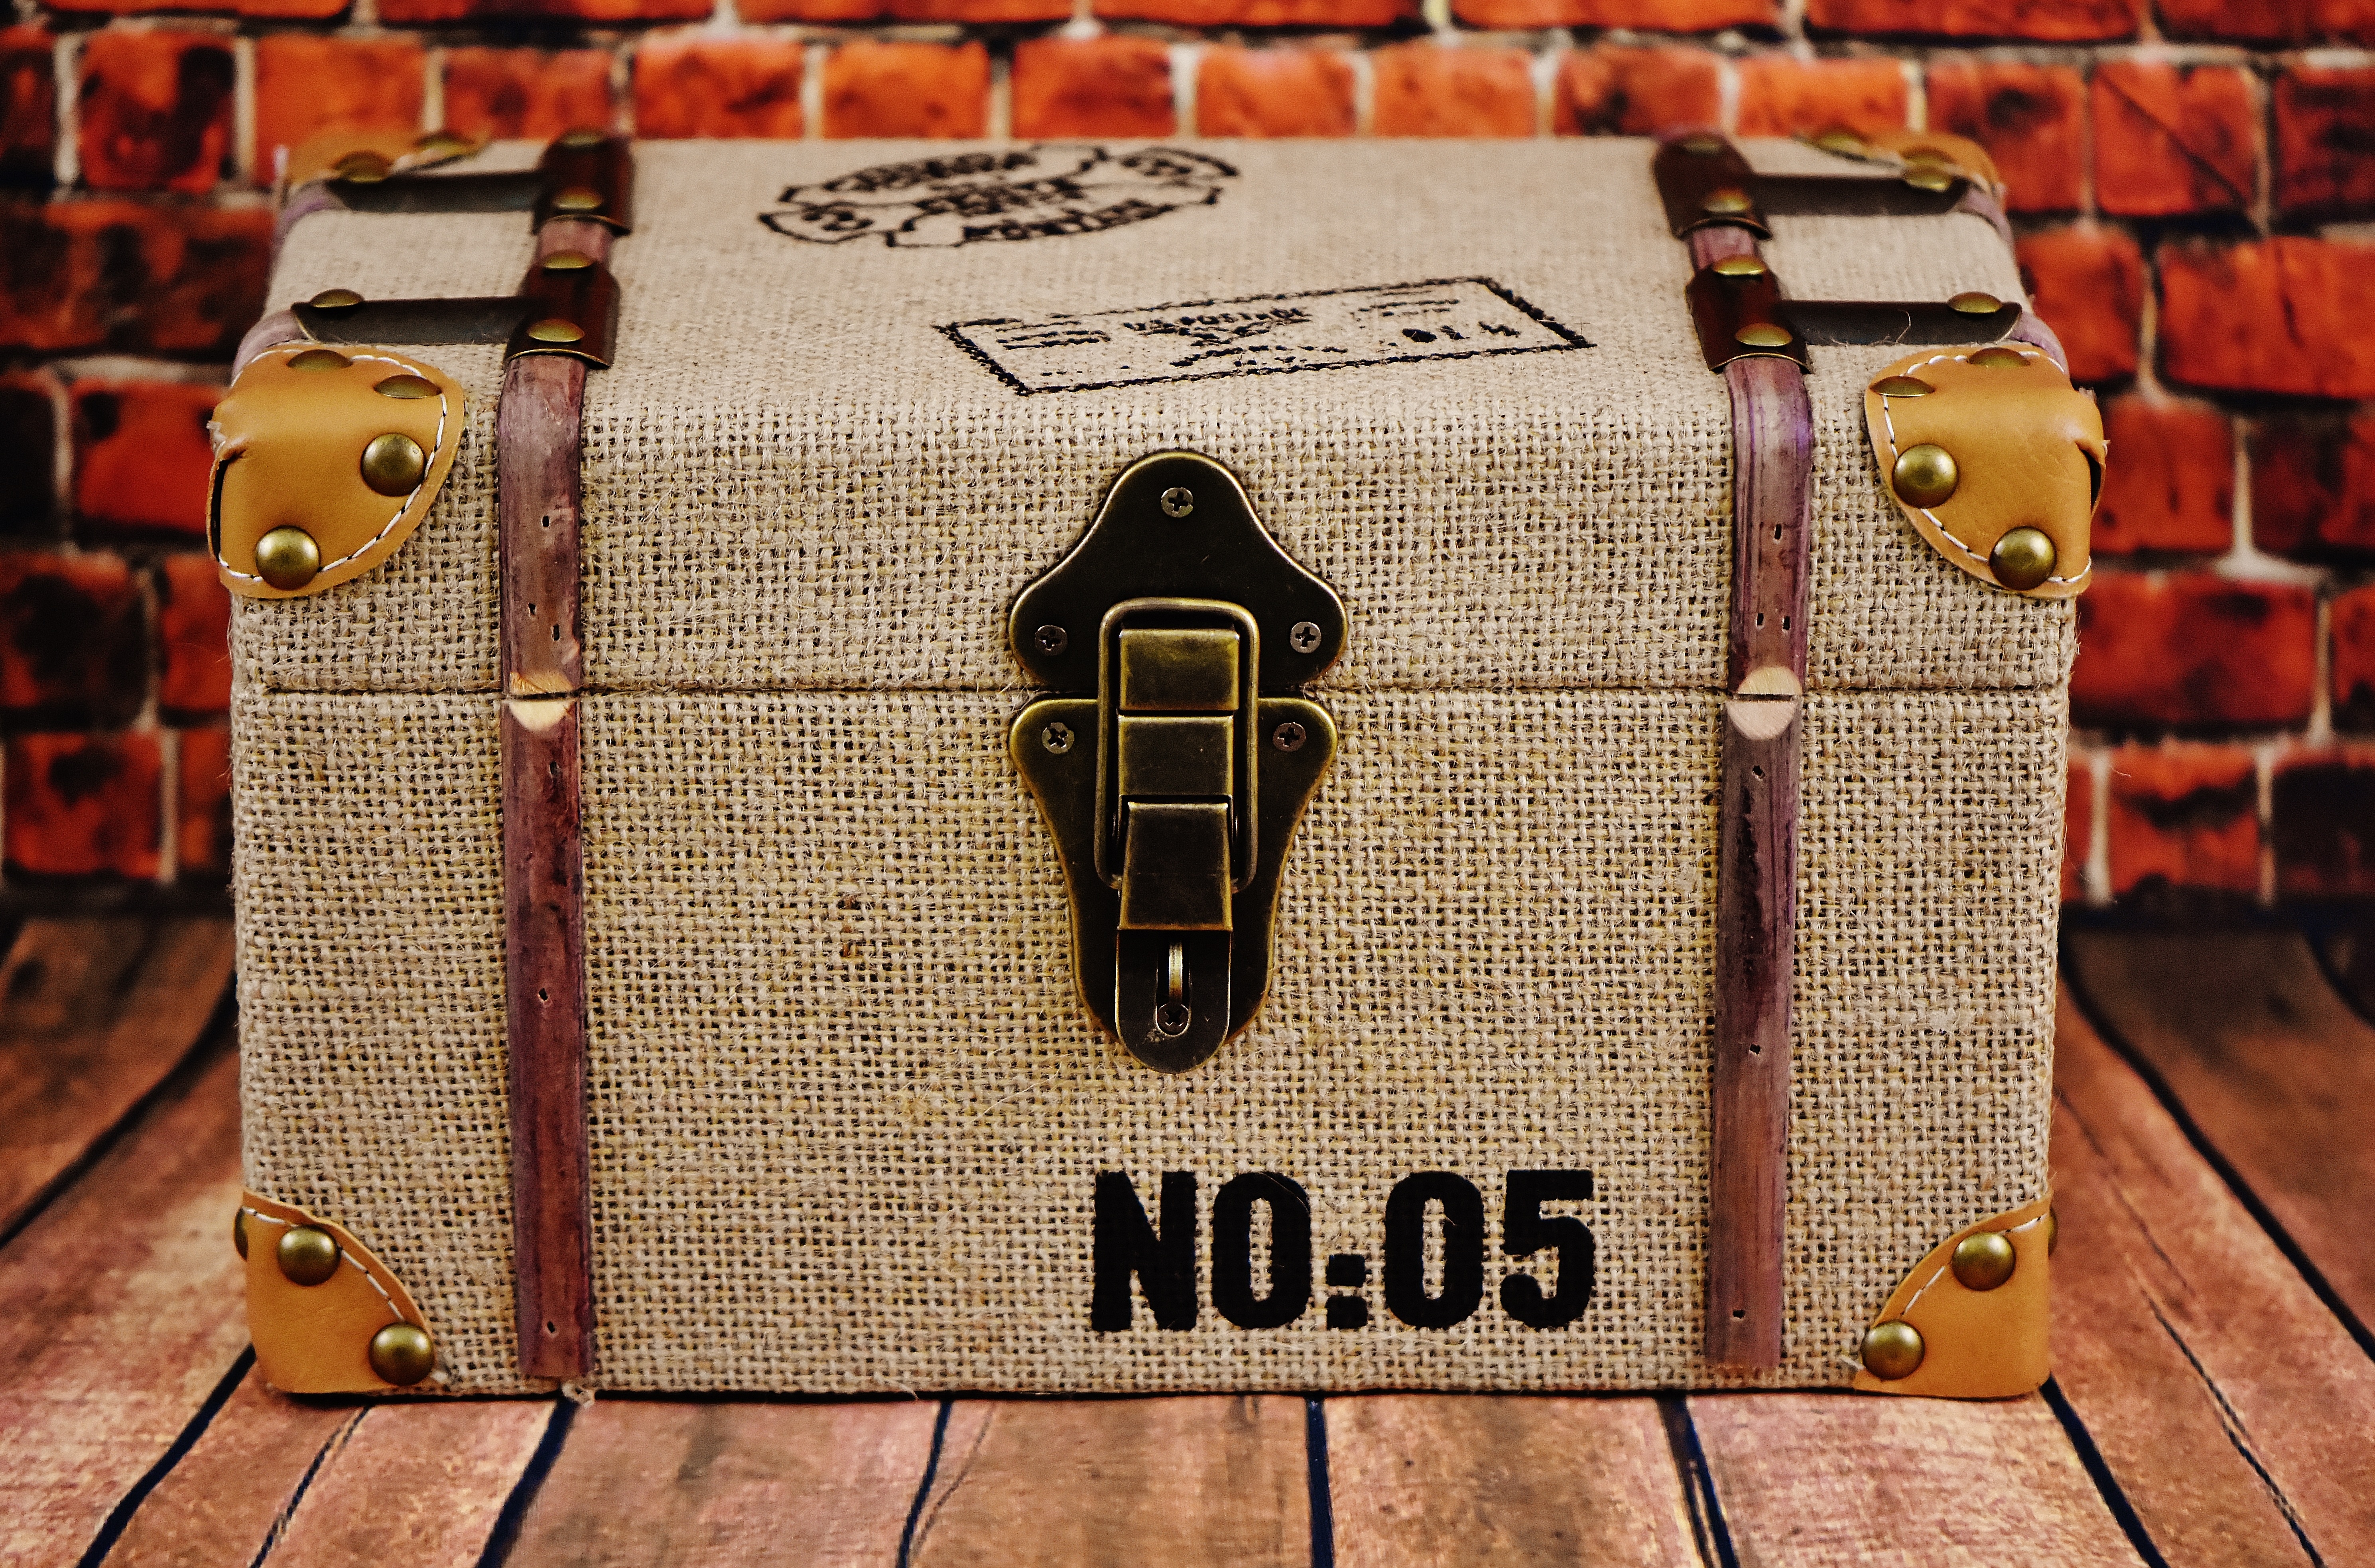
wood, leather, bag, box, handbag, ornament, chest, storage, fabric, textile, suitcase, closure, casket, fitting